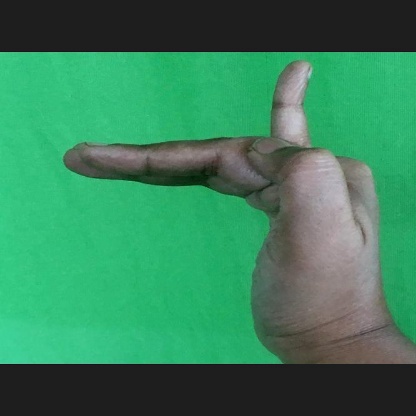
Mudra: Hamsapaksha